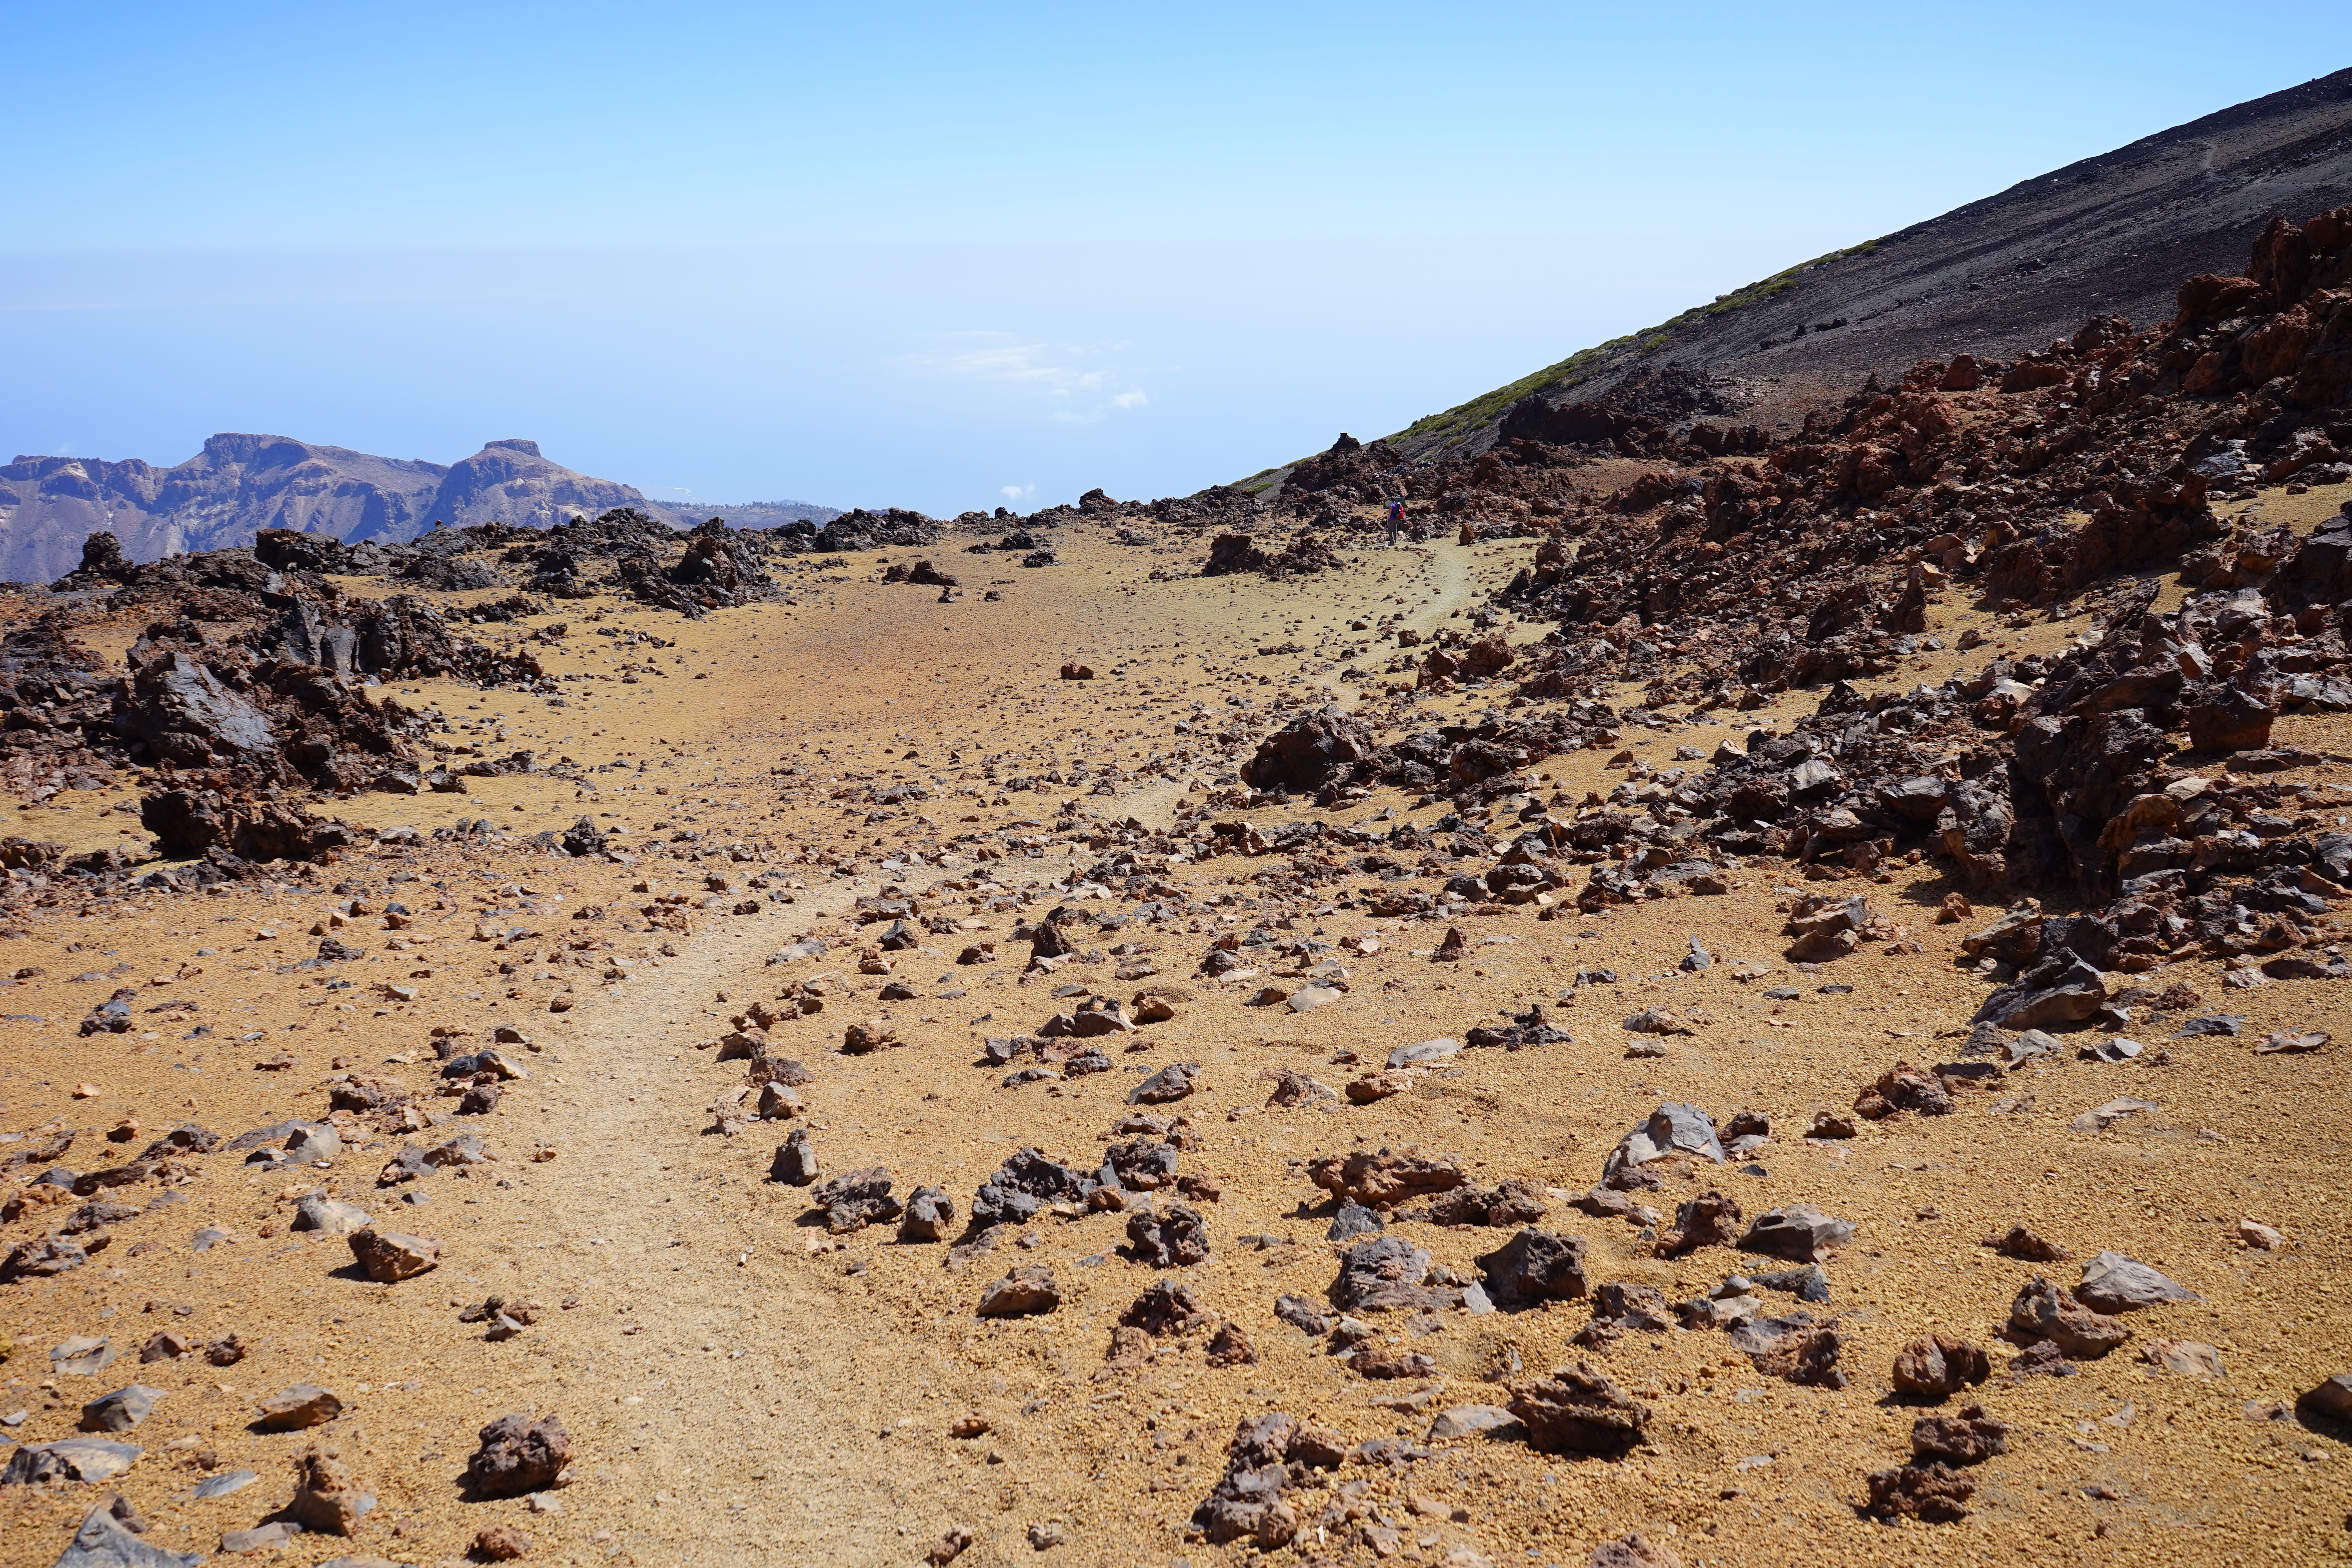
landscape, sea, path, sand, rock, wilderness, mountain, desert, adventure, valley, soil, trace, rocks, stones, geology, plateau, tenerife, lava, away, ecosystem, sahara, wadi, basalt, canary islands, landform, migratory path, lunar landscape, teide national park, natural environment, geographical feature, aeolian landform, mountainous landforms, pumice stone